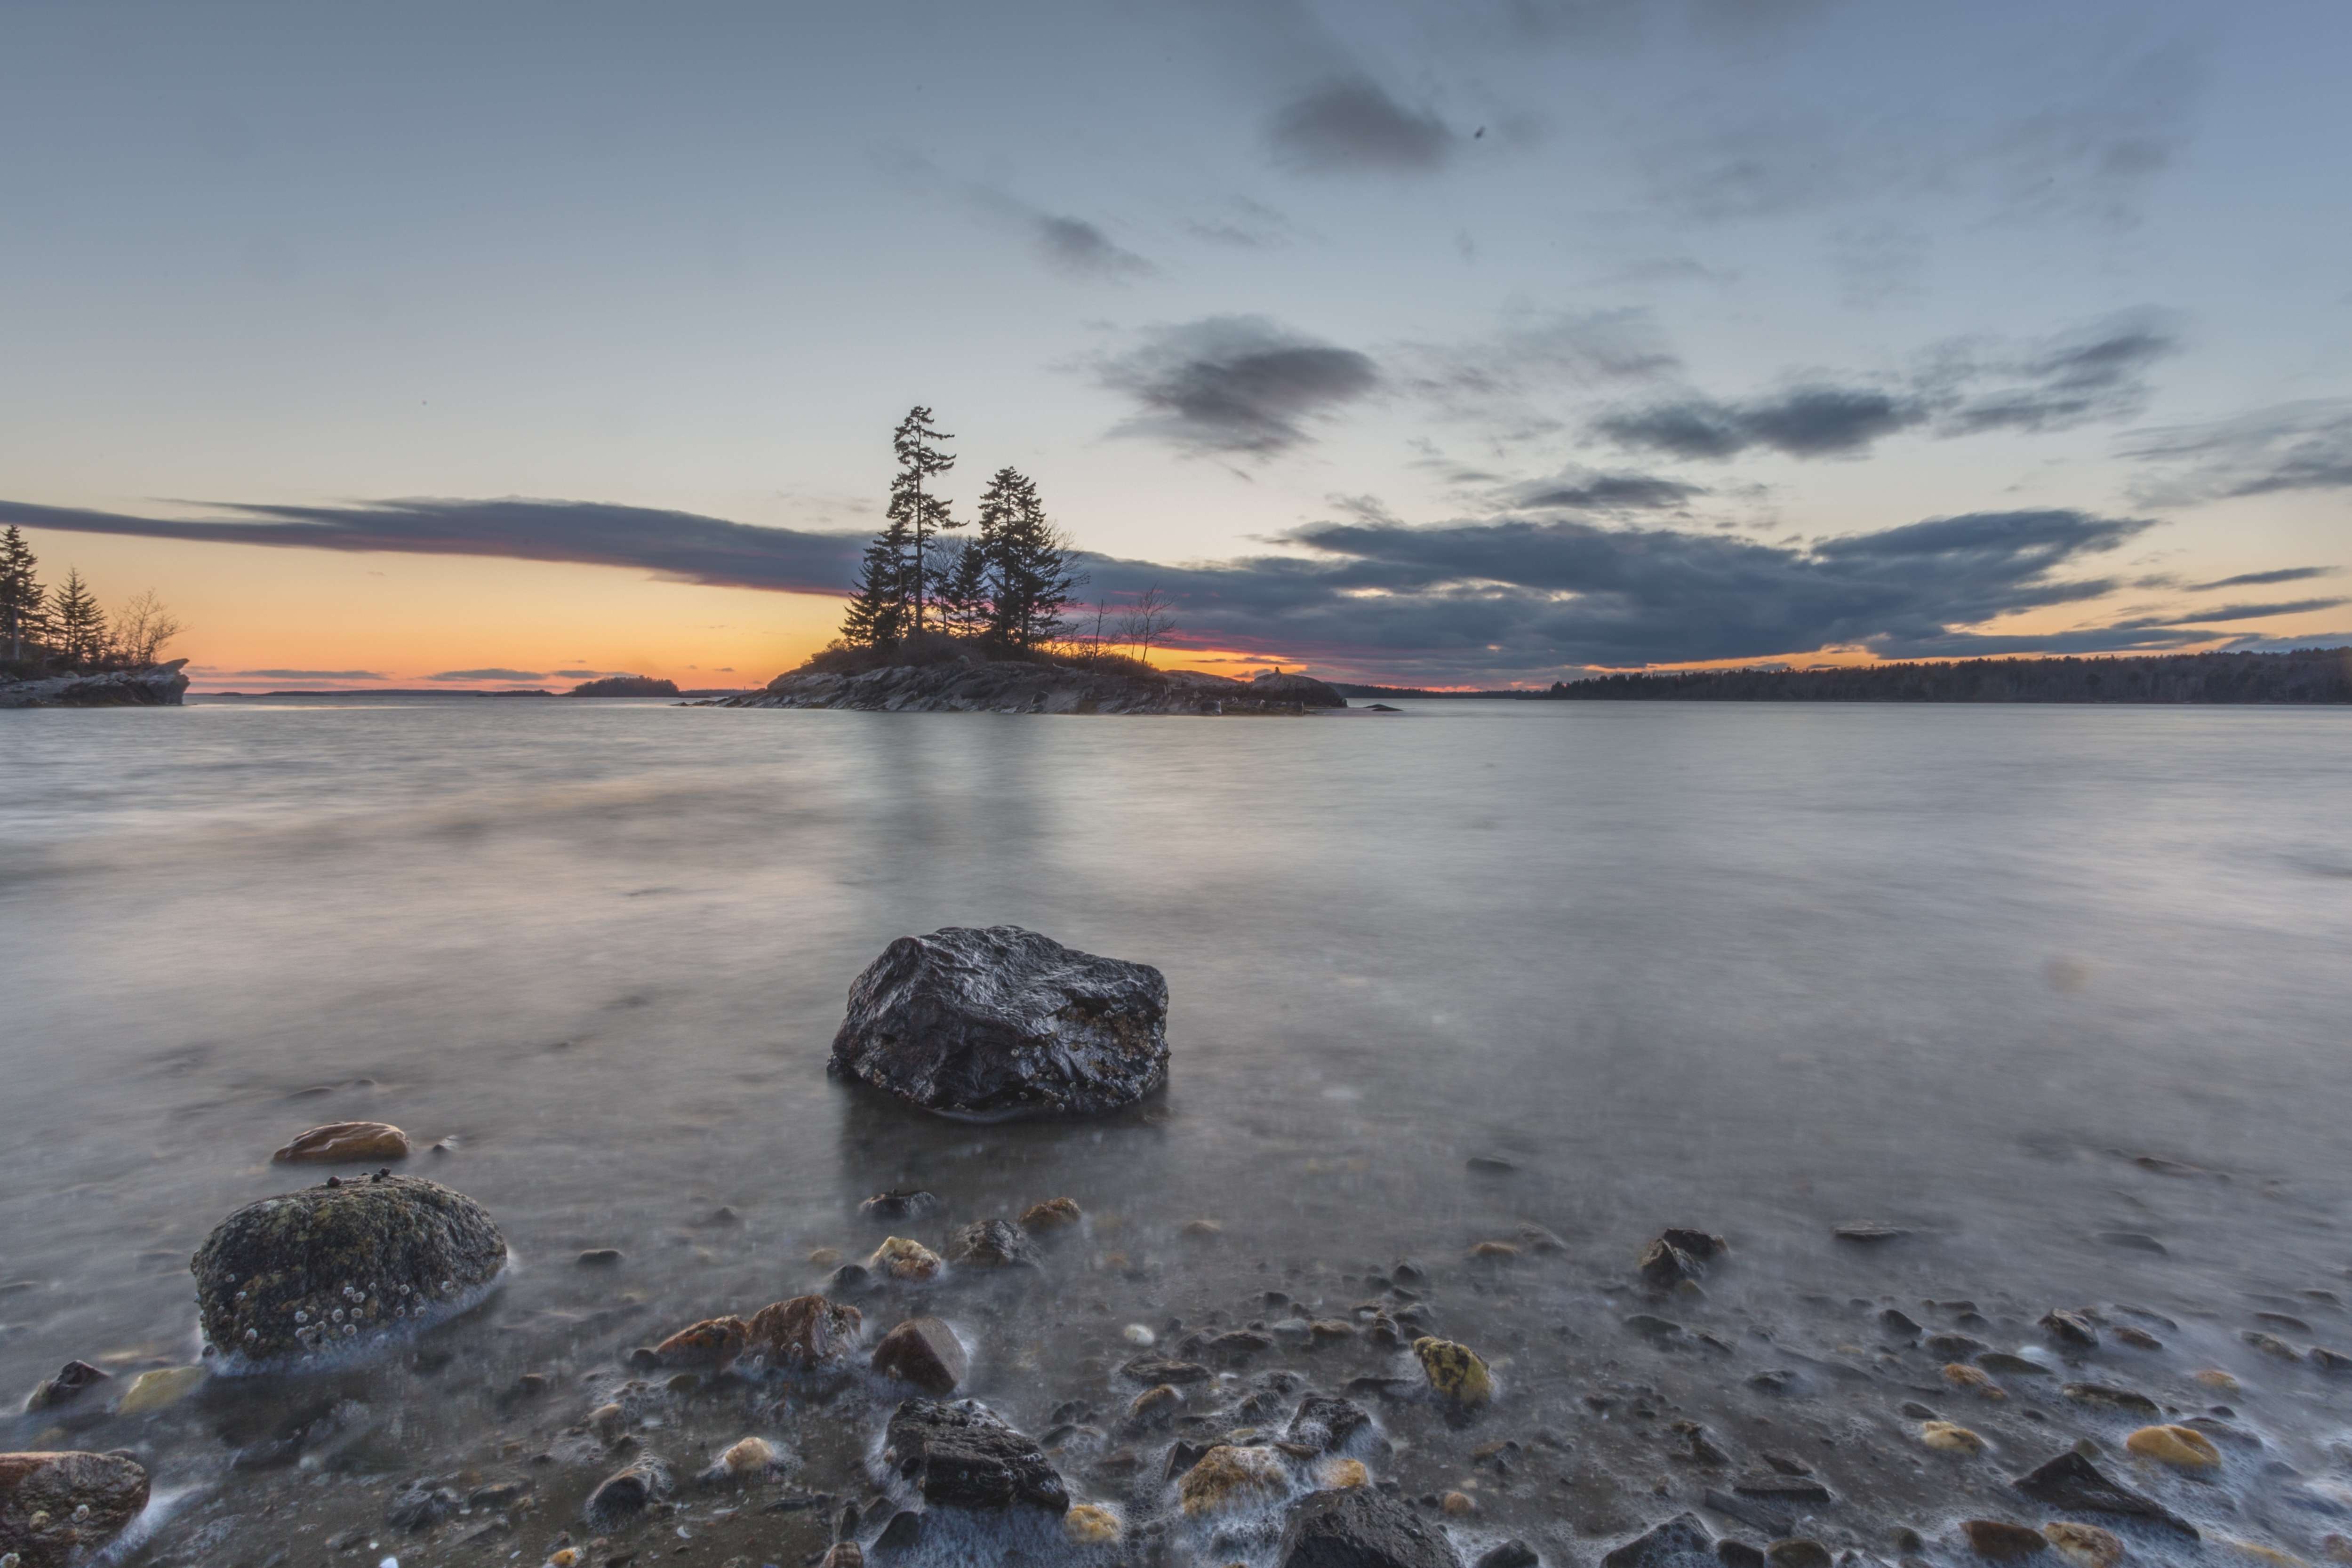
sea, coast, water, rock, ocean, cloud, sunrise, sunset, morning, shore, wave, lake, dawn, dusk, reflection, tower, bay, island, arctic, nautical, loch